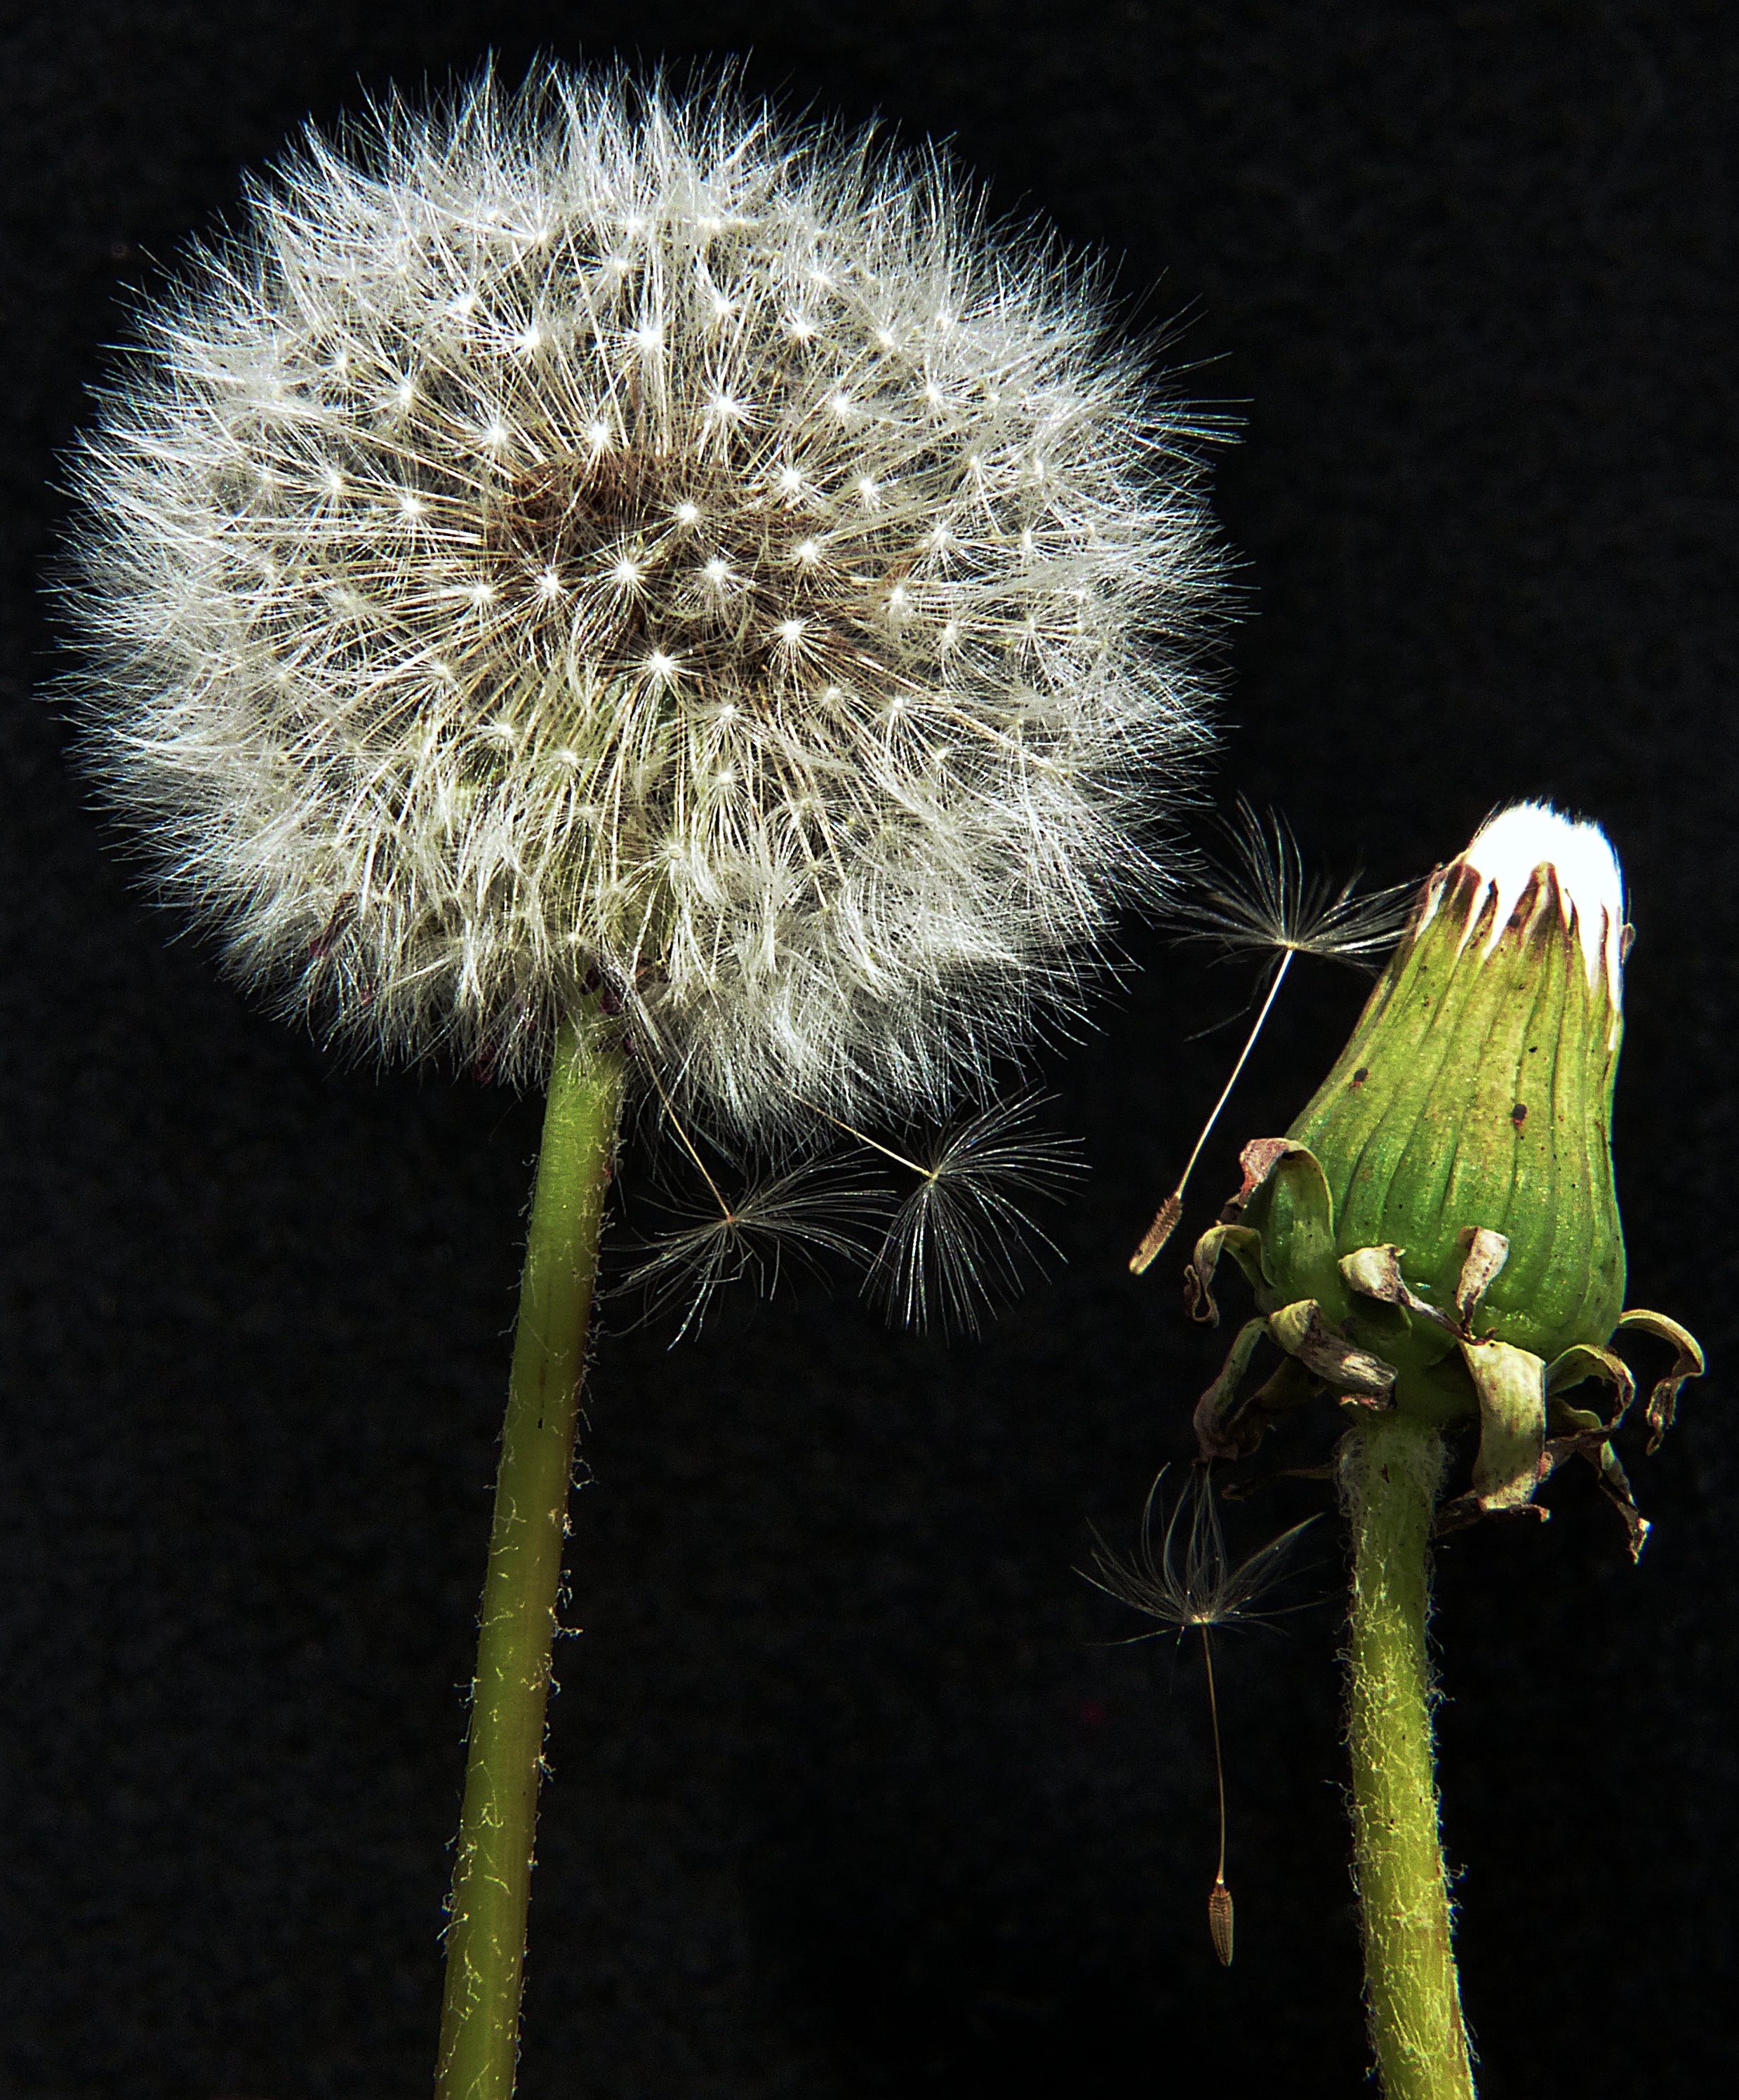
nature, cactus, plant, photography, dandelion, flower, bloom, green, produce, macro, botany, flora, fauna, close up, thistle, fragile, macro photography, flowering plant, daisy family, plant stem, land plant, thorns spines and prickles